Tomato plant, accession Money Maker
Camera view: horizontal (90 deg, fisheye); turntable rotation: 120 degrees
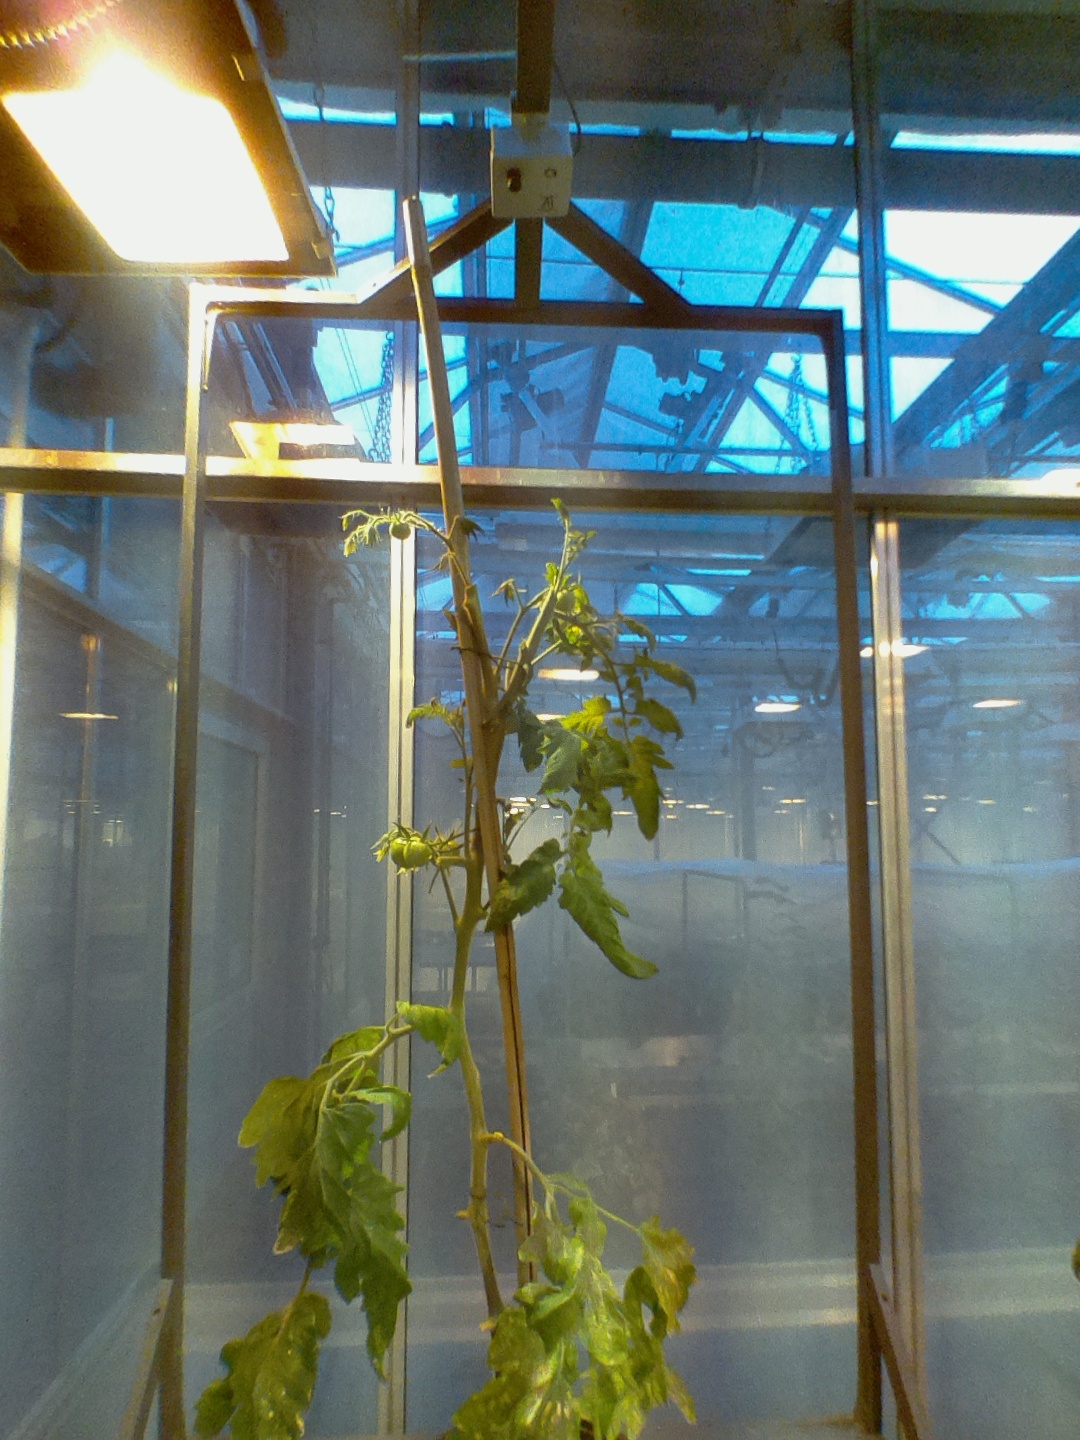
BBCH growth stage 75: 50%-60% of final fruit size